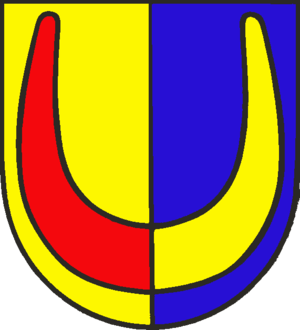
Langenhorn est une municipalité allemande située dans le land du Schleswig-Holstein et dans l'arrondissement de Frise-du-Nord. En 2015, sa population est de 3 172 habitants.